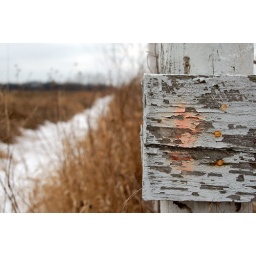
I was wondering about the orange smudge on this fence near a water drainage ditch that ran through this farm.